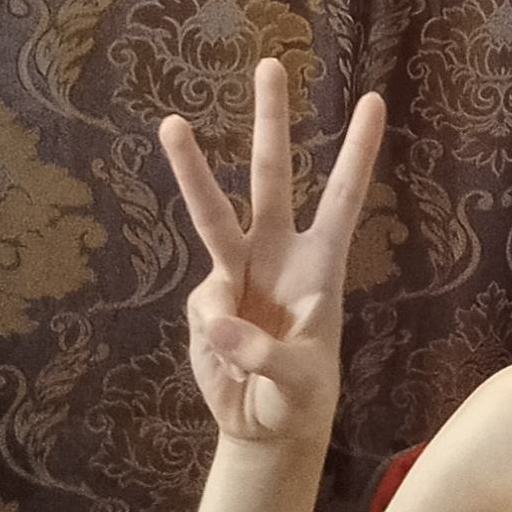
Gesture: three